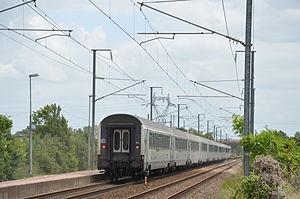
BB 15025 + Corail assurant la liaison Caen / Paris Saint-Lazare, en gare de Frénouville-Cagny (train n°3344).
Nomad est le réseau de transport en commun de la région Normandie. Cette nouvelle identité regroupe, depuis le 1er janvier 2020, le réseau TER Normandie et les anciennes lignes Intercités Normandie, ainsi que les réseaux départementaux de transport par autocars existants et le transport scolaire.
Les voitures Corail sont des voitures voyageurs de la Société nationale des chemins de fer français, mises en service entre 1975 et 1989.
La gare de Frénouville - Cagny est une halte ferroviaire française située sur la commune de Frénouville à proximité de Cagny dans le département du Calvados en région Normandie.